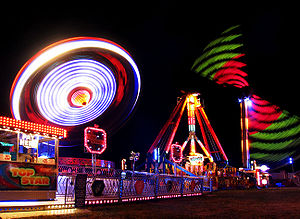
KMG
KMG forlystelser.
KMG er en forlystelsesfabrikant, der ligger i Neede i Holland.